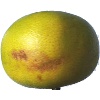
Label: Pomelo Sweetie 1